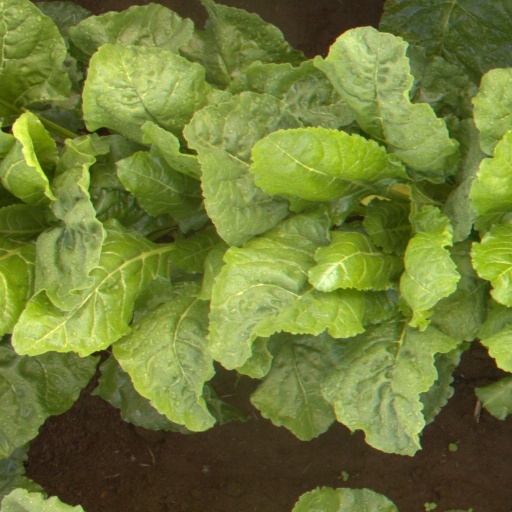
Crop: sugar beet